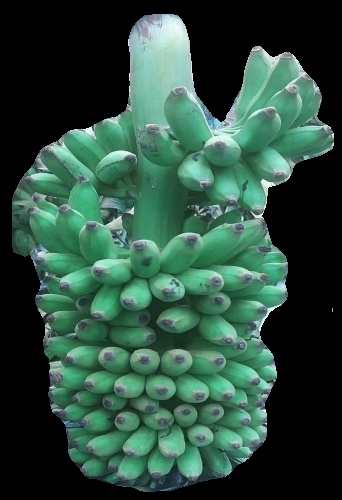
Variety: elakki-bale
Grade: grade1